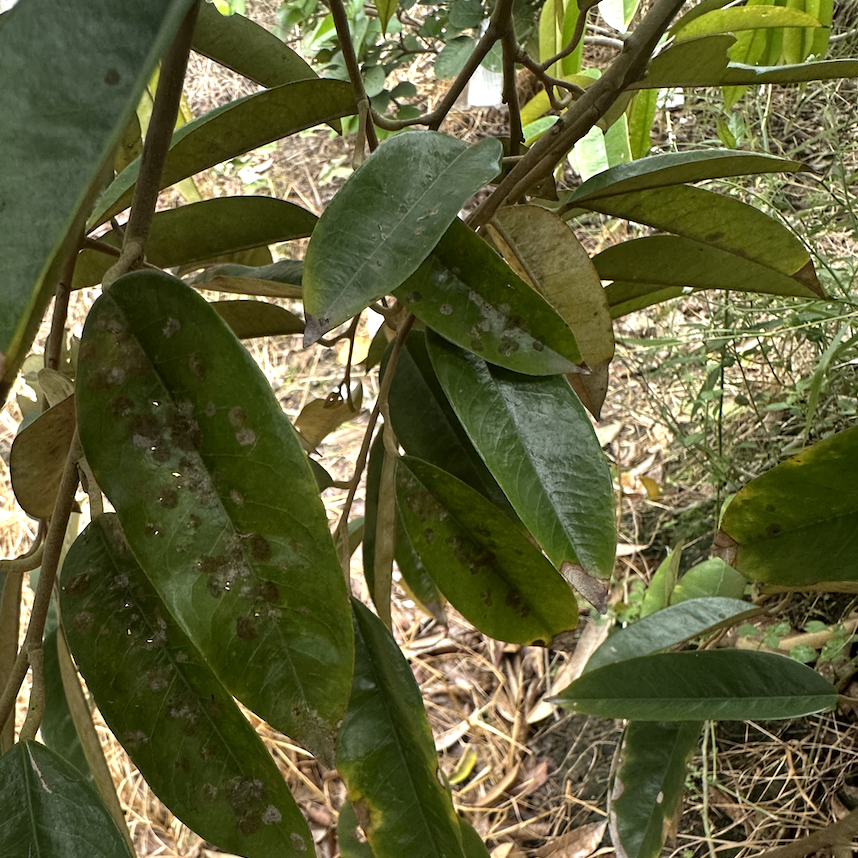
Label: stem_blight